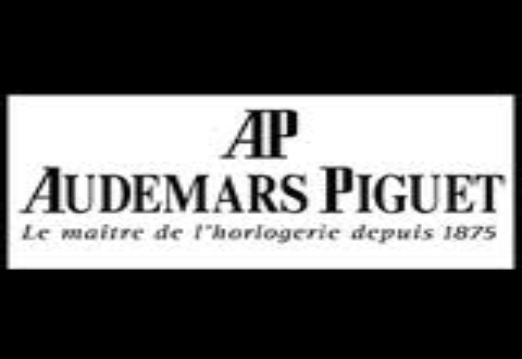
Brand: Audemars Piguet
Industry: Clothes